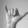
ASL letter: Y